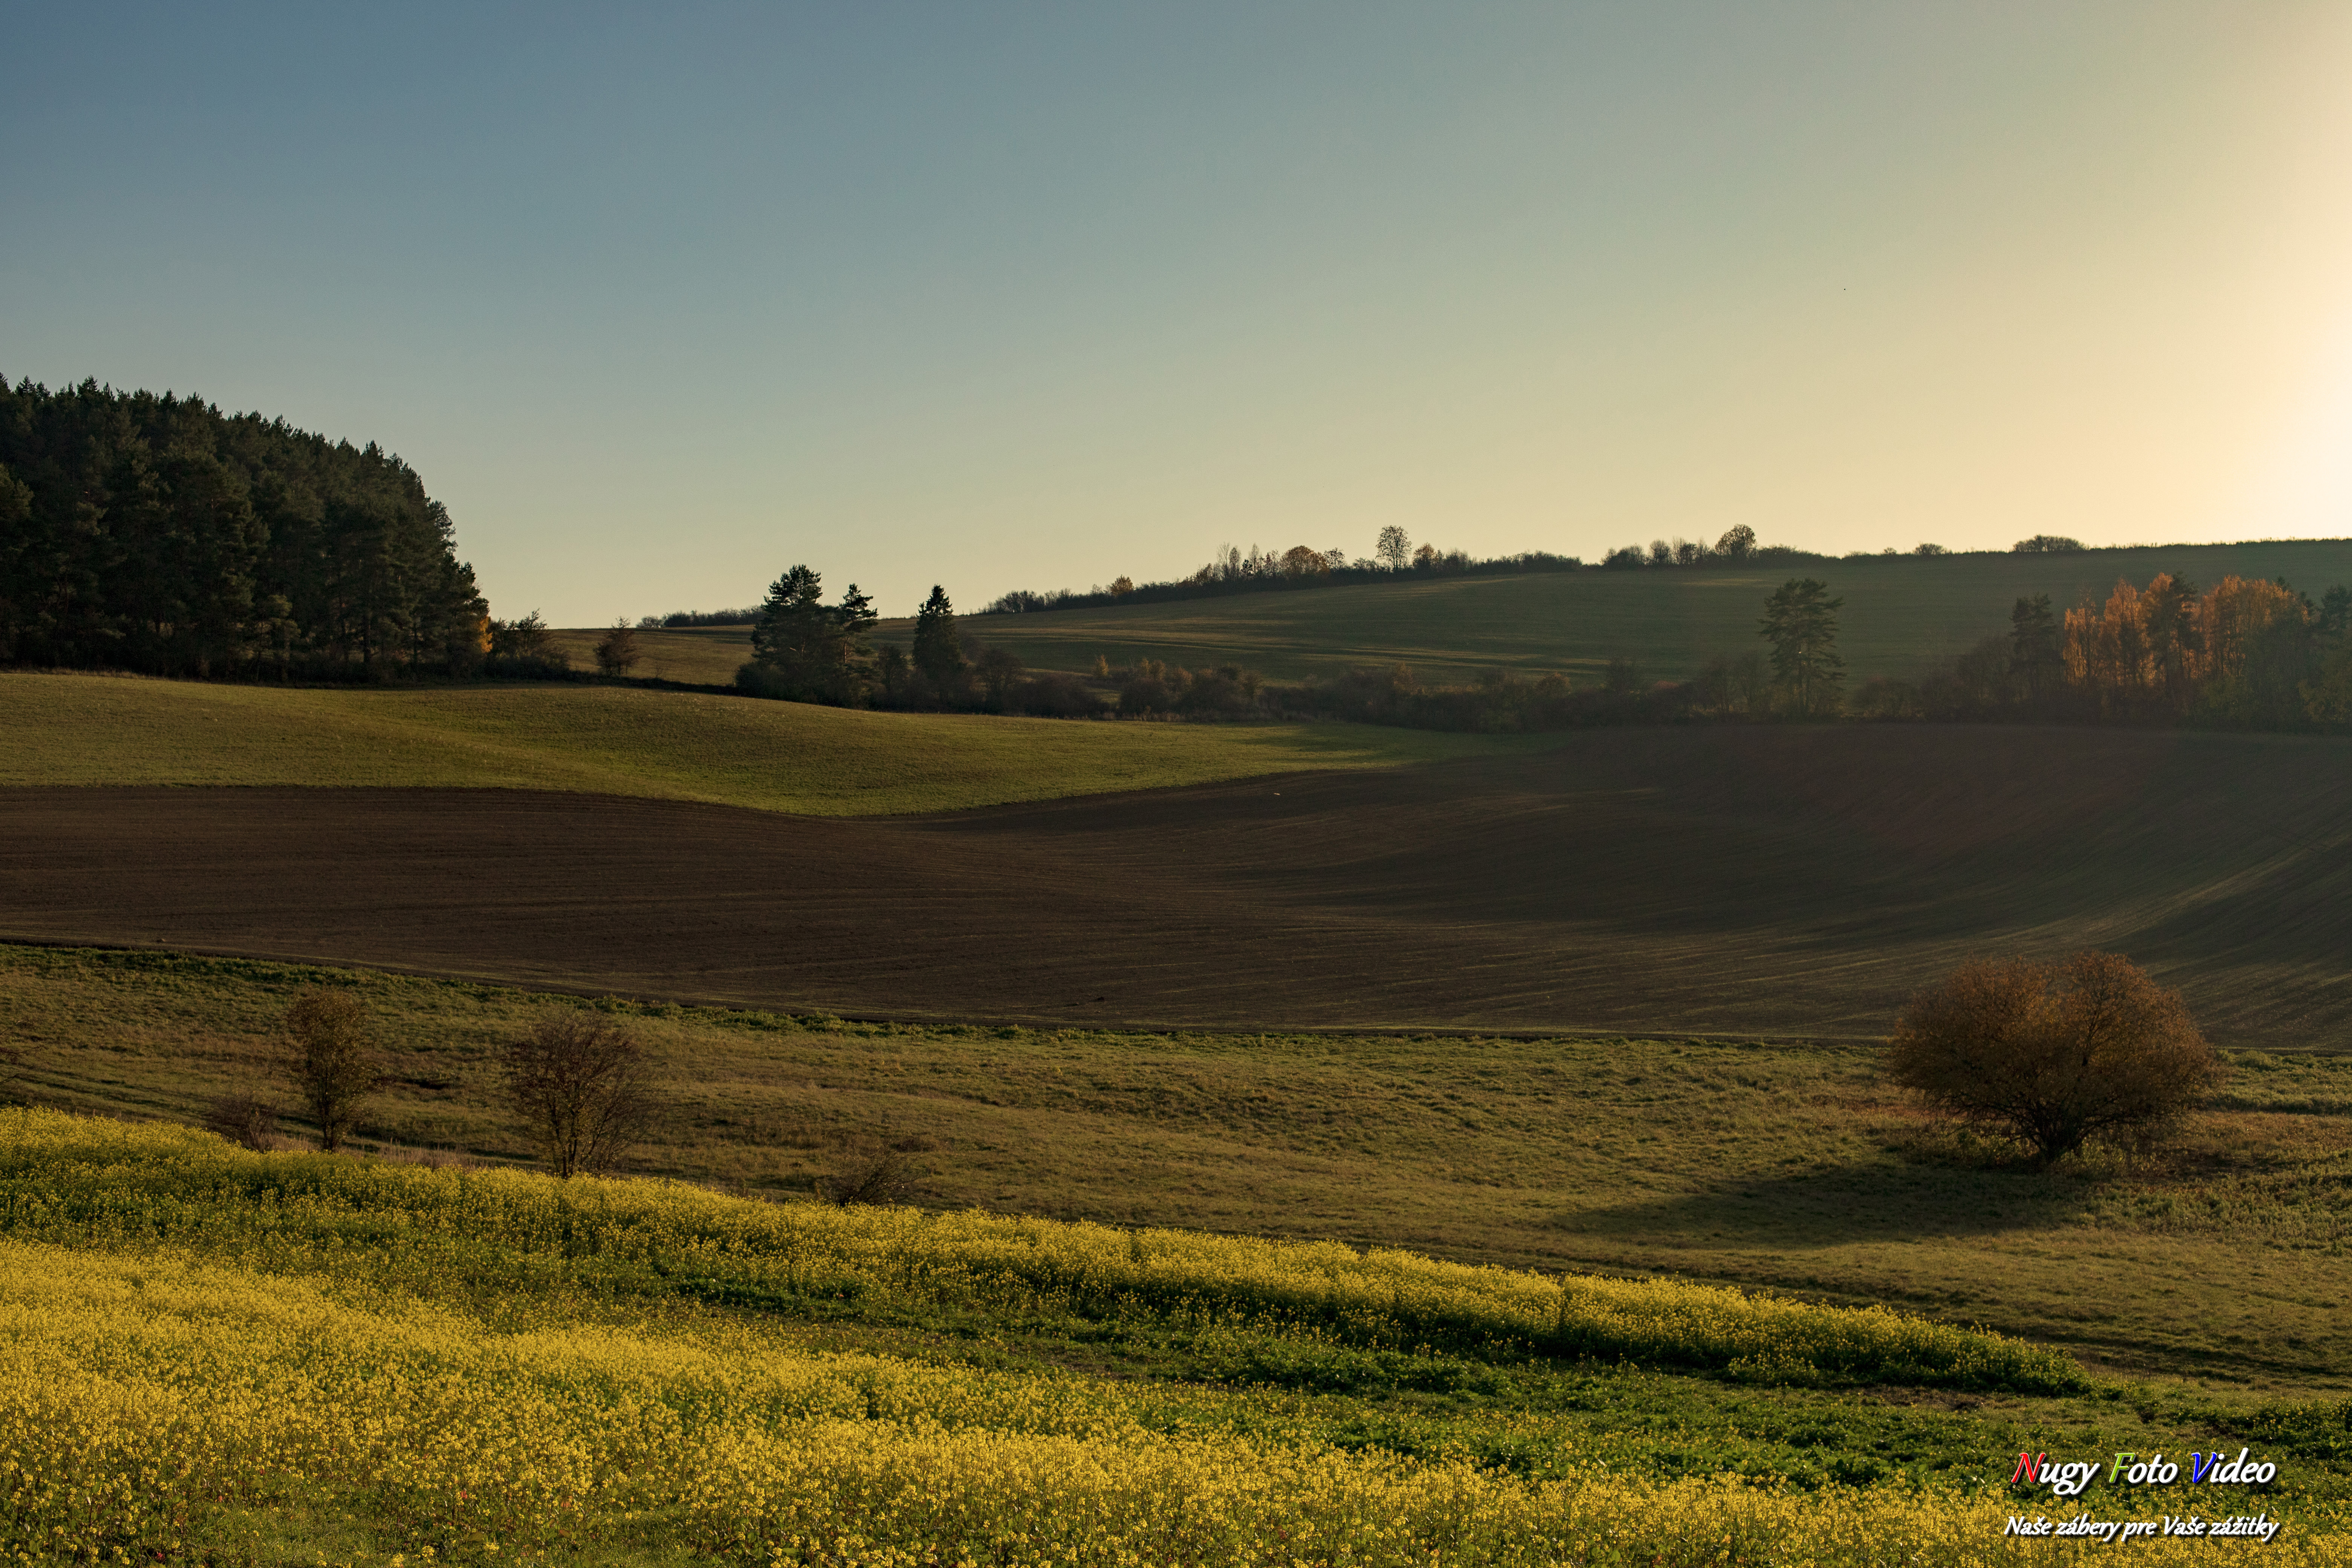
fields, sky, plant, ecoregion, natural environment, natural landscape, tree, sunlight, land lot, grass, cloud, agriculture, grassland, mountainous landforms, landscape, plain, horizon, meadow, hill, prairie, field, road, People in nature, pasture, sunrise, plantation, fell, soil, crop, steppe, shadow, flowering plant, sunset, cash crop, plateau, evening, wildflower, dusk, mustard and cabbage family, sunflower, farm, vegetable, harvest